New York State Route 155

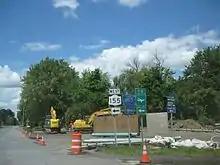
NY 155 west at CR 153 in Colonie

Still in the town of Colonie, NY 155 and CR 157 continue east along Watervliet–Shaker Road, passing the Memory's Garden Cemetery. Passing north of Stump Pond, the routes soon turn northeast through the hamlet of Shakers, where widens into a four lane divided highway. County Route 157 ends at a junction with CR 151 (Albany Shaker Road). NY 155 and CR 151 become concurrent, running along the divided four-lane Albany Shaker Road, which provides the main access to Albany International Airport. Passing the main terminal of the airport, the routes bends southward at the entrance gate. Soon after passing the terminal, the median ends but the road remains four lanes as it passes the south end of the main runway. The next major junction is at the intersection of CR 153 (Wolf Road) and the southbound onramp of I-87 exit 4.